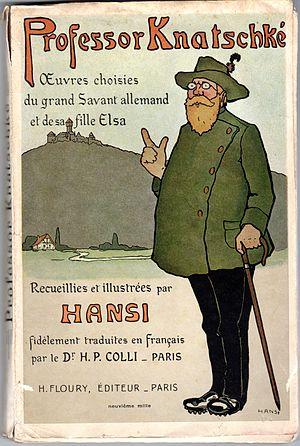
Page de titre du récit humoristique de Hansi, 1912, décrivant l'invasion de l'Alsace par des touristes germaniques
Jean-Jacques Waltz, alias Hansi ou Oncle Hansi, né le 23 février 1873 à Colmar et mort le 10 juin 1951 à Colmar, est un artiste illustrateur alsacien et français.